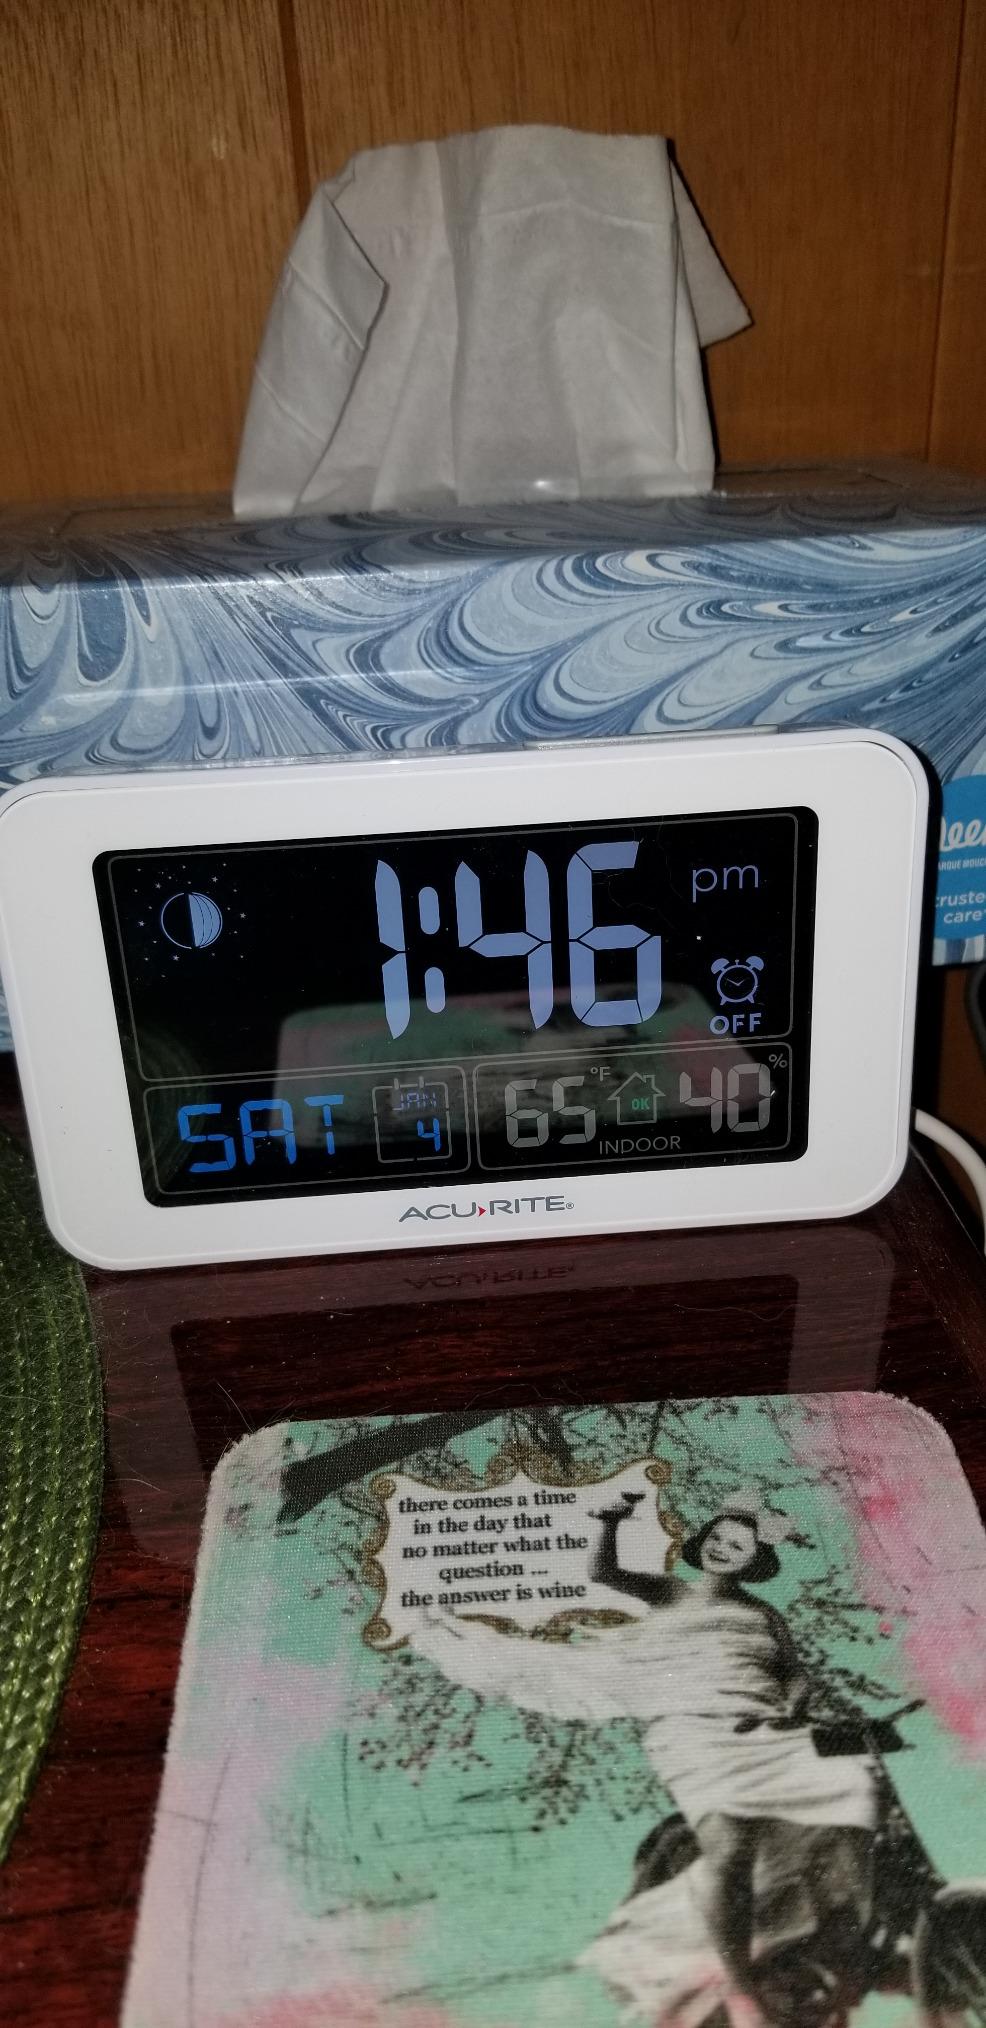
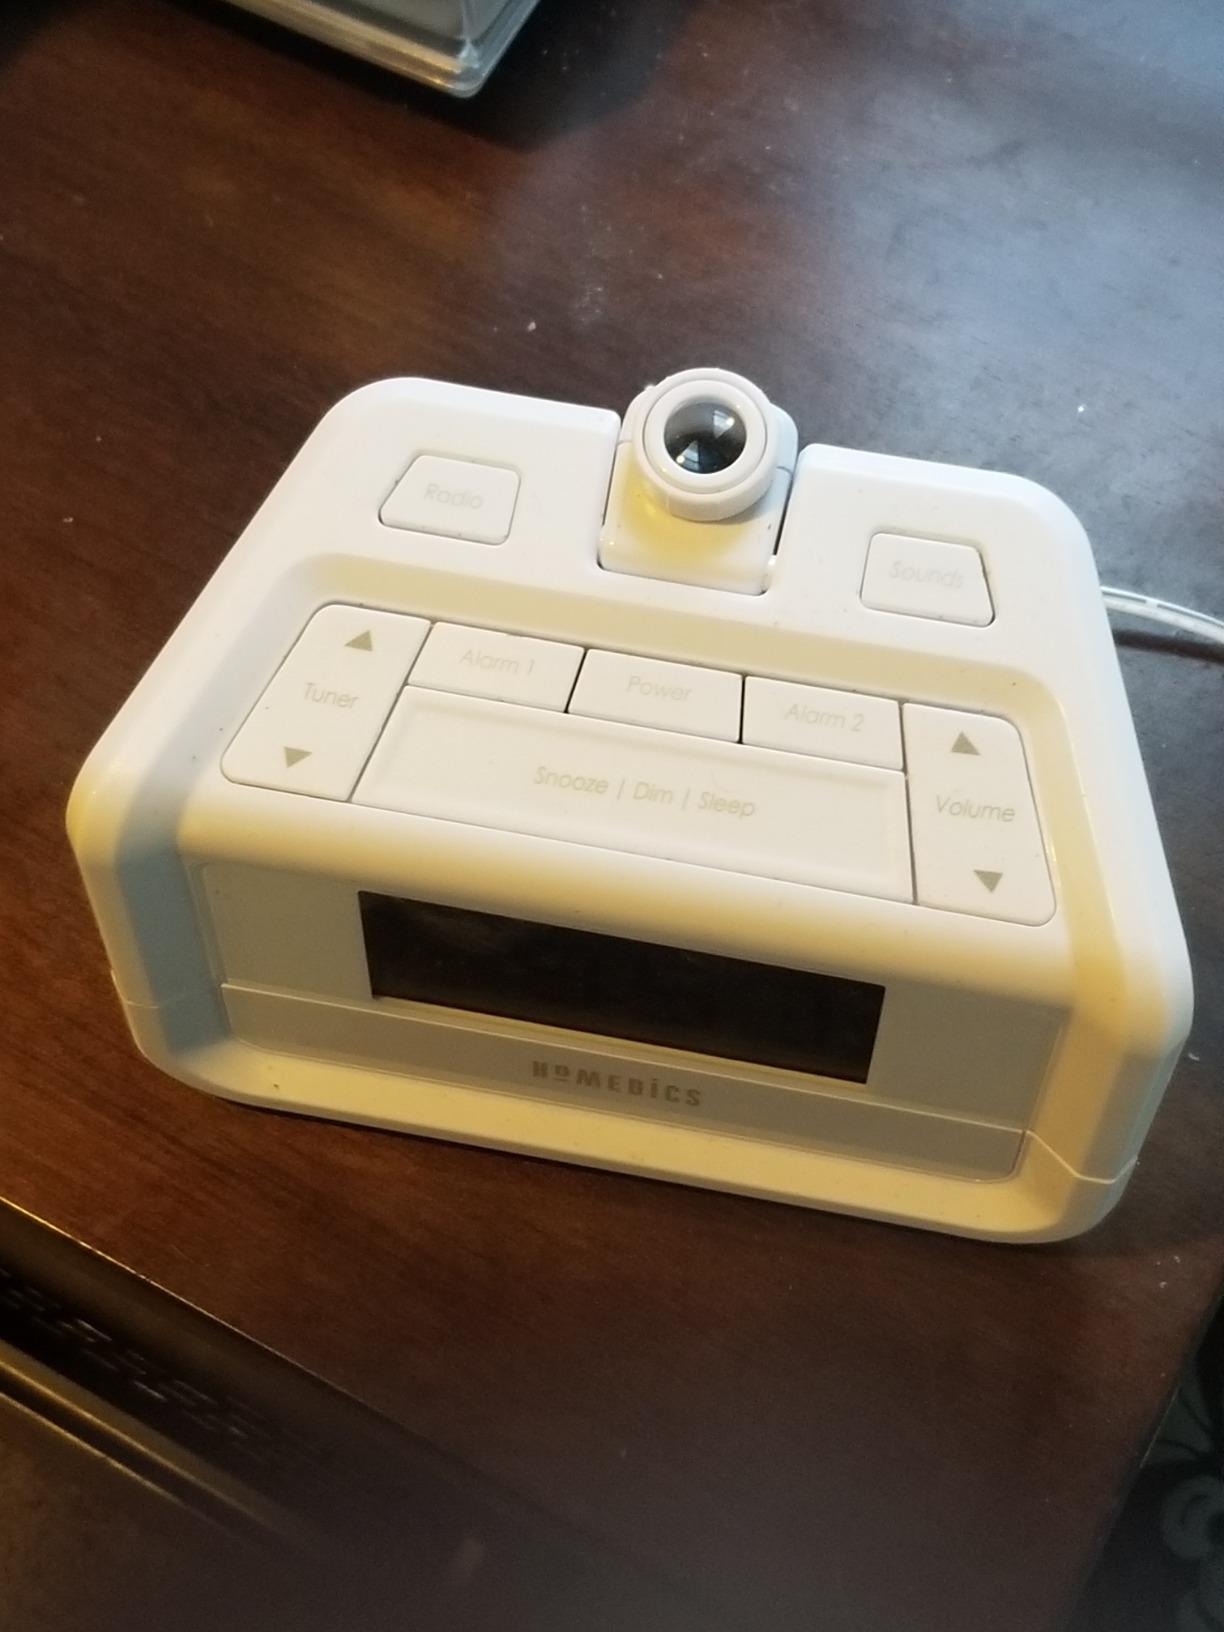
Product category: clock
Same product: no